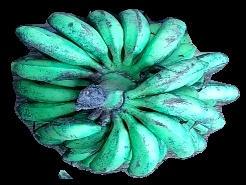
Variety: rasbale
Grade: grade3